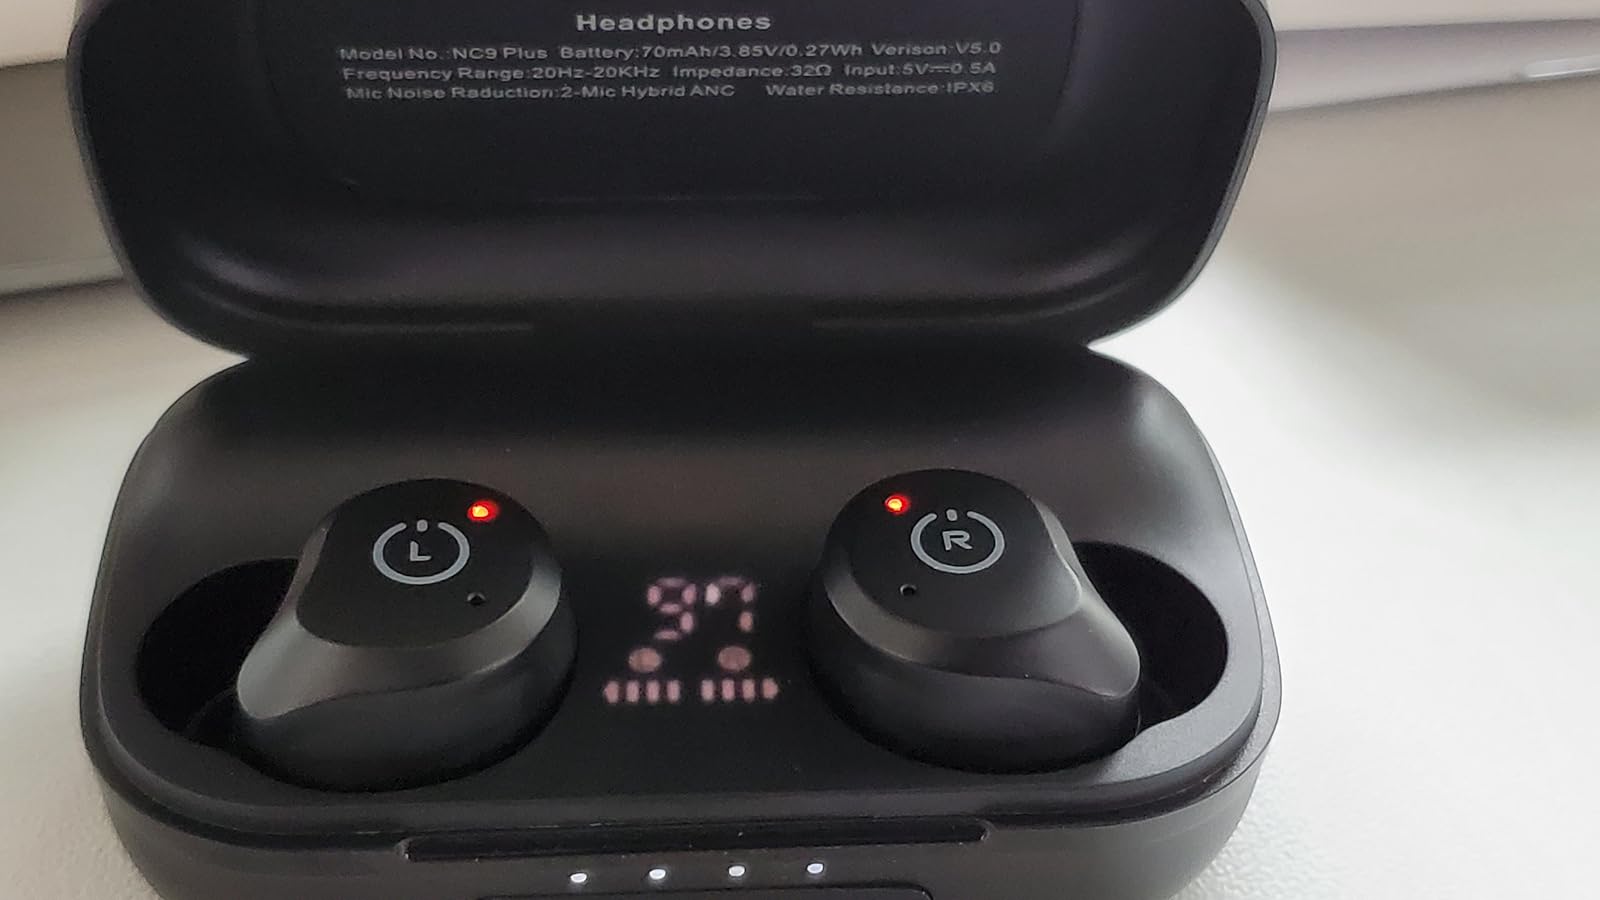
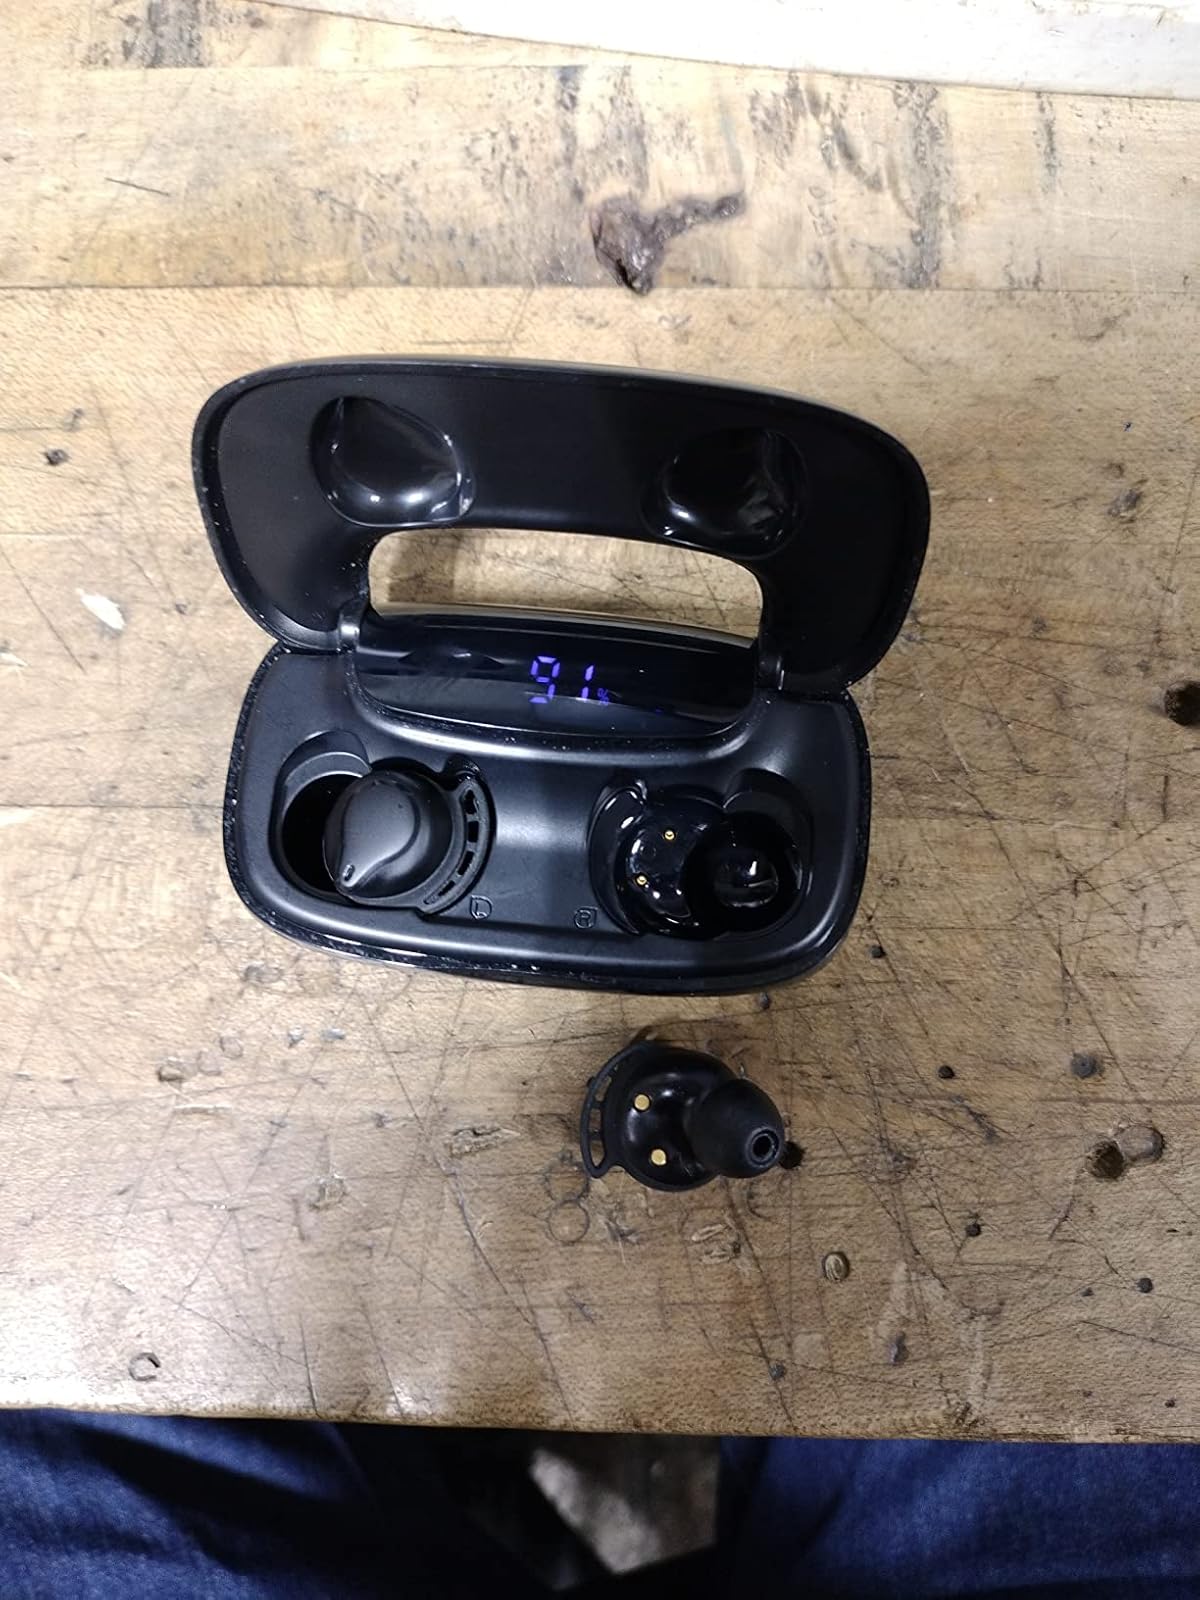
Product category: earbuds
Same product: no